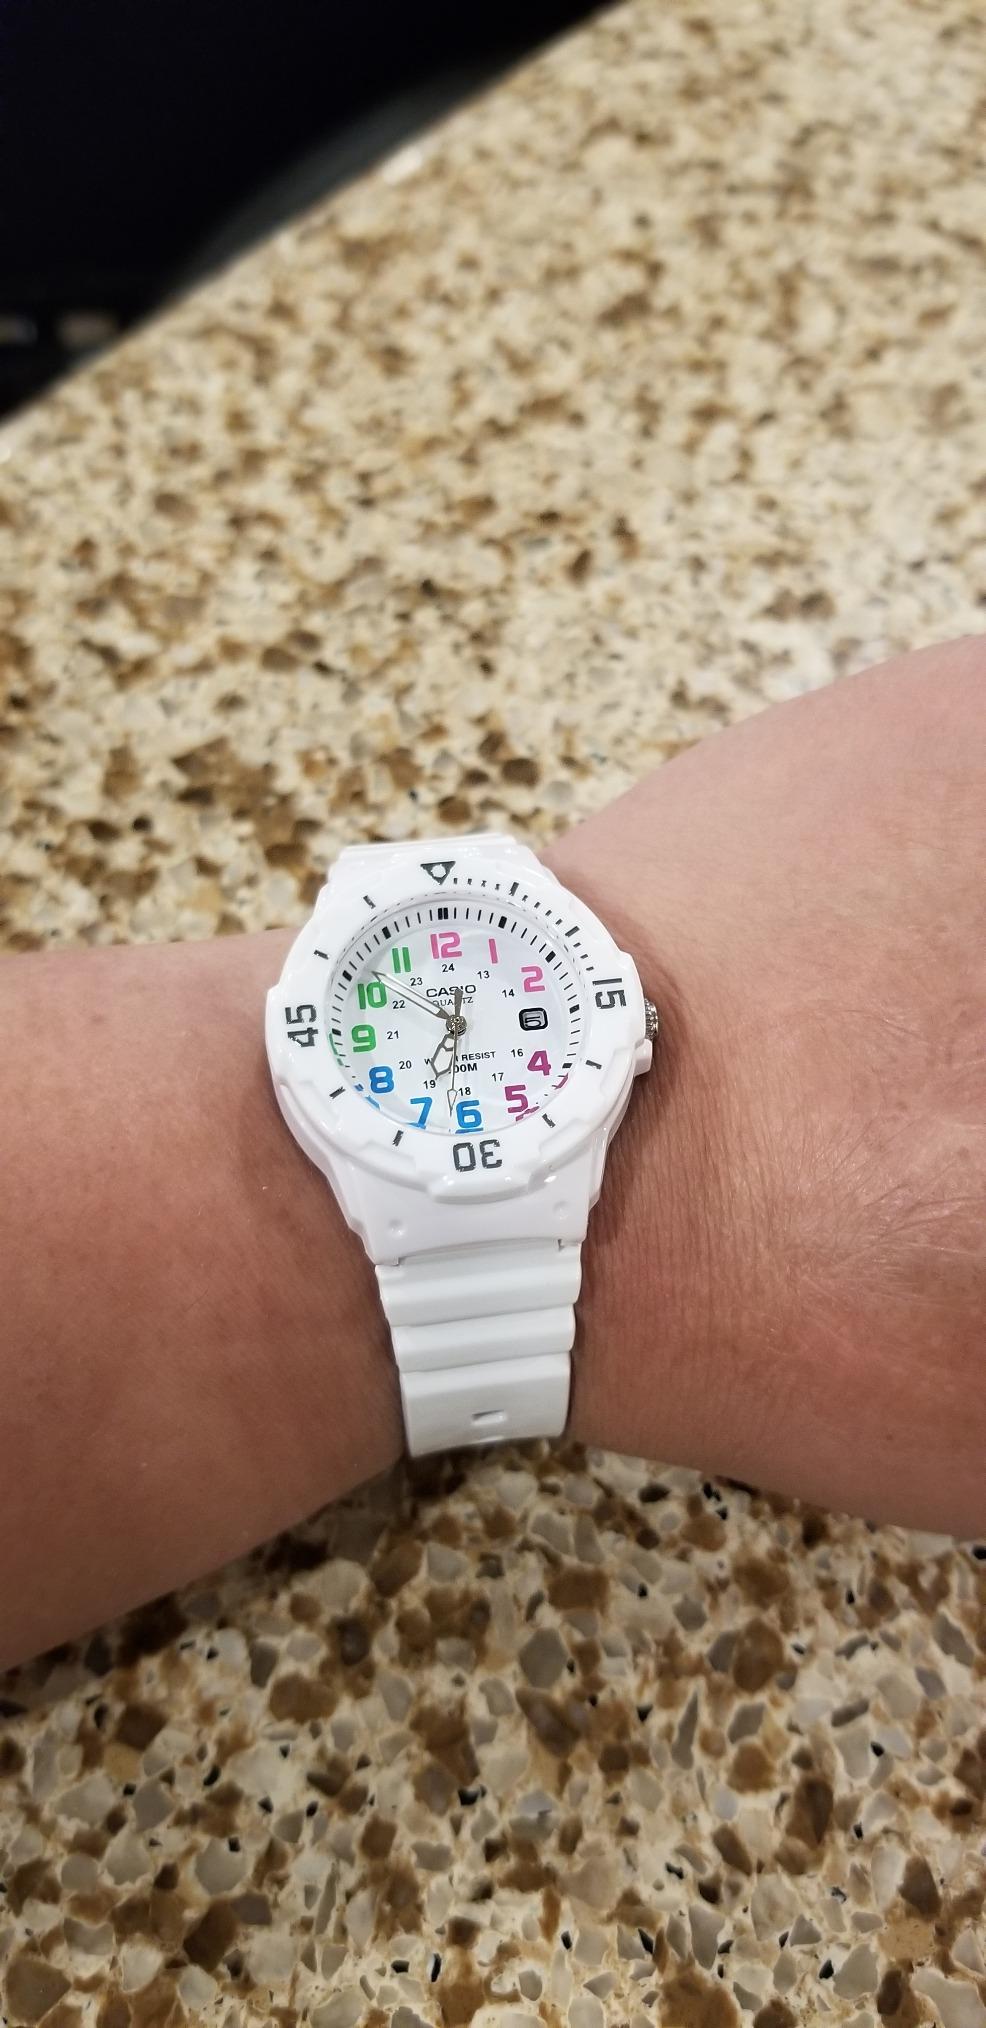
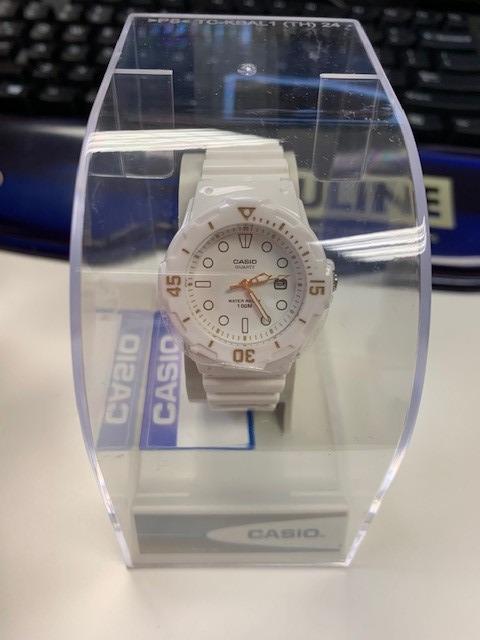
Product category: accessories_watch
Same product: yes